Rosecrans Avenue

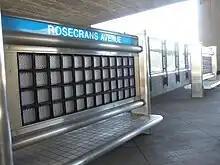
Rosecrans Silver Line Station

Rosecrans Avenue begins at the beach near El Porto in Manhattan Beach. On its route, it crosses through Manhattan Beach, El Segundo (northside of street only), Hawthorne, Lawndale, Gardena, Harbor Gateway, Willowbrook, Compton, East Rancho Dominguez, Paramount, Downey (for one block between Century Blvd and Lakewood Blvd/SR-19), Bellflower, Norwalk, Santa Fe Springs, La Mirada, Buena Park (southside of street only; Fullerton and La Mirada connect on the northside near Beach Blvd/SR-39), and Fullerton where the road ends at Euclid Street (eastern terminus). It intersects the 405, 110, 710, 605, and 5 freeways (all Interstates). Rosecrans is mostly a straight road until the intersection with Clark Avenue in Bellflower and again at Valley View Avenue in La Mirada when it starts to curve through the West Coyote Hills. Rosecrans enters the cities of Fullerton and Buena Park crossing into Orange County after the intersection with Beach Boulevard. Rosecrans Avenue enters Buena Park approaching Ralph B. Clark Regional Park before entering Fullerton halfway the park (no signs indicate where La Mirada ends and Buena Park begins/ends; there is one for where Fullerton begins on the southside of street).